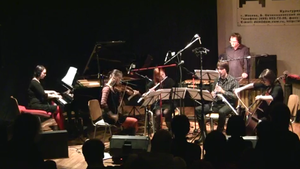
Double Sextet est une œuvre du compositeur américain Steve Reich écrite en 2007 pour un ensemble concertant de 12 instruments ou bien 6 musiciens jouant contre une bande magnétique. Le compositeur reçoit le Prix Pulitzer de musique 2009 pour cette œuvre.